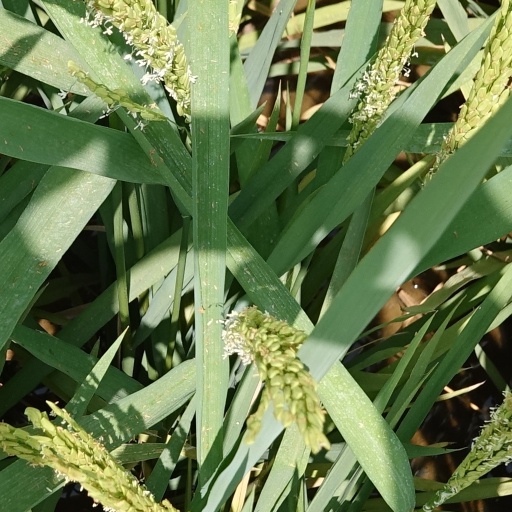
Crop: rice